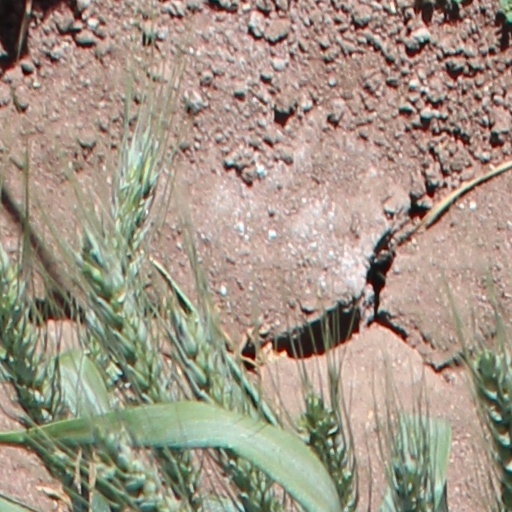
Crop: wheat